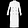
Label: Coat